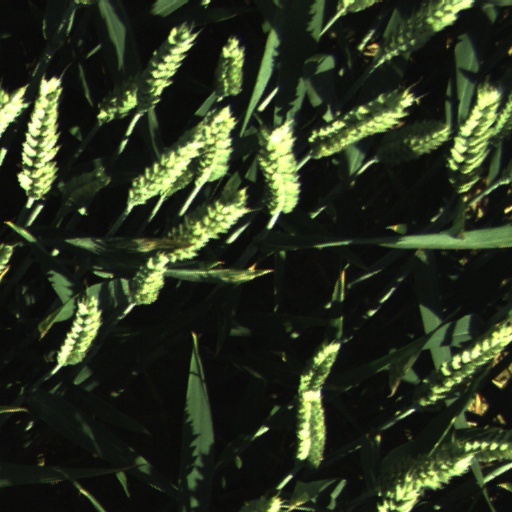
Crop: wheat